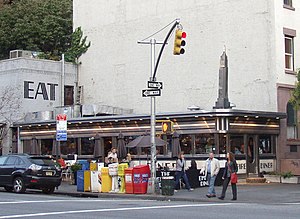
Diner / Kulturel betydning
Diner i bydelen Chelsea på Manhattan i New York.
En diner er en type restaurant, der er udbredt i Nordamerika; hovedsagelig i Midtvesten, i New York City, Pennsylvania, New Jersey, og i andre dele af det nordøstlige USA. Dinere findes dog over hele USA, Canada og flere steder i Vesteuropa. Dinere var oprindeligt kendetegnet ved at være indrettet i præfabrikerede bygninger, og i Nordamerika opfattes det forsat som definitionen på en Diner. Begrebet har i dag en noget bredere betydning, idet det henviser til restauranter, der serverer mad, som den der serveres i de oprindelige dinere i præfabrikerede bygninger.